Pissalat

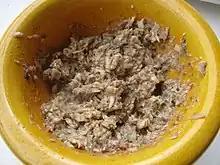

Pissalat or pissala, is a condiment originating from the Nice region of France. The name comes from "peis salat" in Niçard and means 'salted fish'. It is made from anchovy puree flavoured with cloves, thyme, bay leaf and black pepper mixed with olive oil. Pissalat is used for flavouring hors d'oeuvres, fish, cold meats, and, especially, the local specialty, pissaladière.